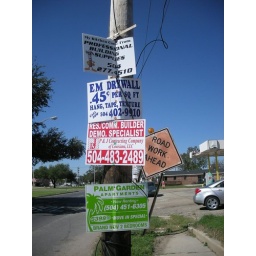
Signage on a telephone pole in the neighborhood, all focused on rebuilding activitis. Visited in 2008, 3 years after Hurricane Katrina.